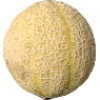
Label: cantaloupe